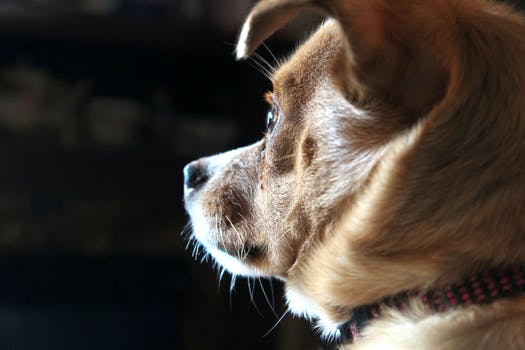
Label: No Watermark